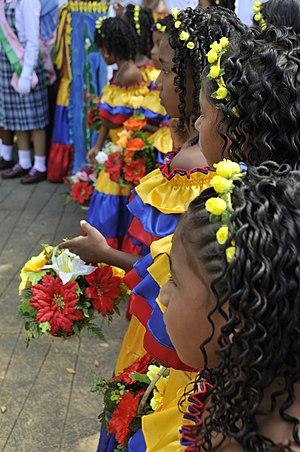
Célébration de la fête de l'indépendance, défilé. 20 juillet 2012